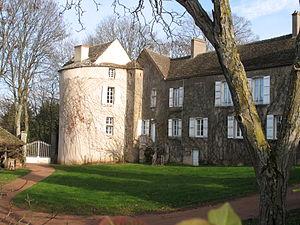
Cet article recense de manière non exhaustive les châteaux, maisons fortes, mottes castrales, situés dans le département français de Saône-et-Loire. Il est fait état des inscriptions et classements au titre des monuments historiques.
Le château de Moroges est situé sur la commune de Moroges en Saône-et-Loire. Il domine la vallée orientée est - ouest que suit la route express Chalon - Montceau-les-Mines.
Moroges est une commune française située dans le département de Saône-et-Loire en région Bourgogne-Franche-Comté.